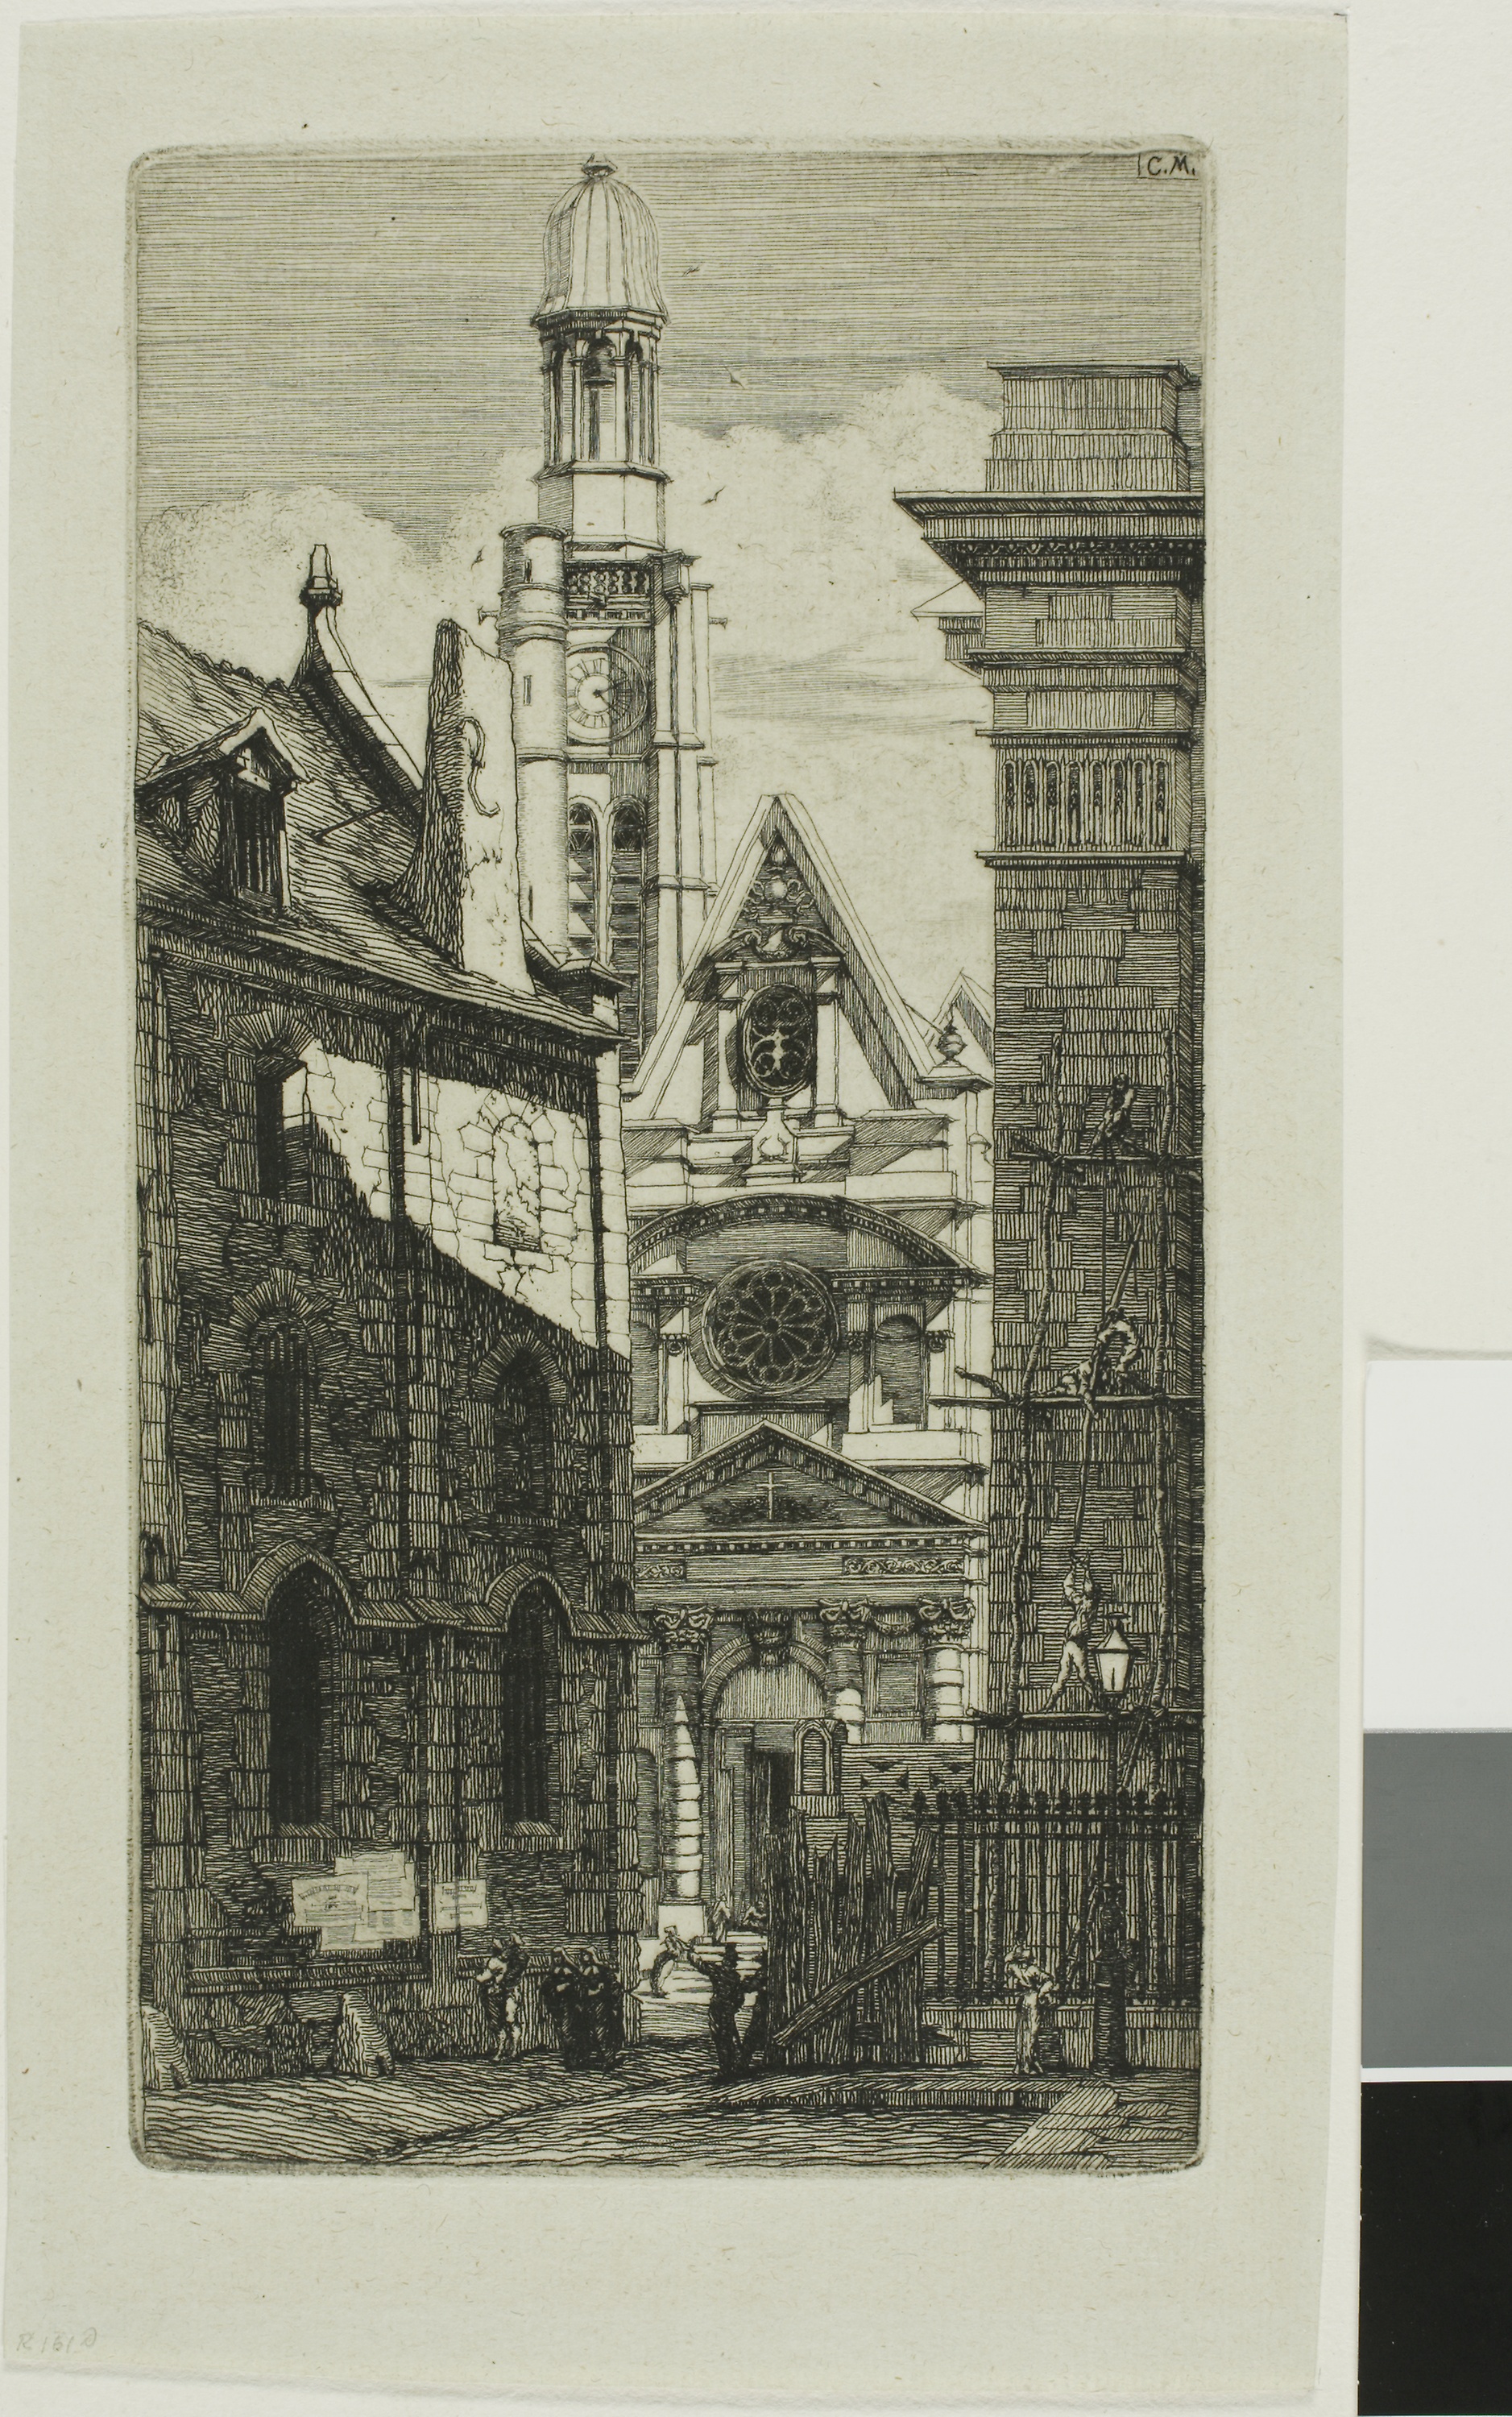
landmark, history, building, facade, picture frame, arch, artwork, drawing, visual arts, art, house, ancient history, window